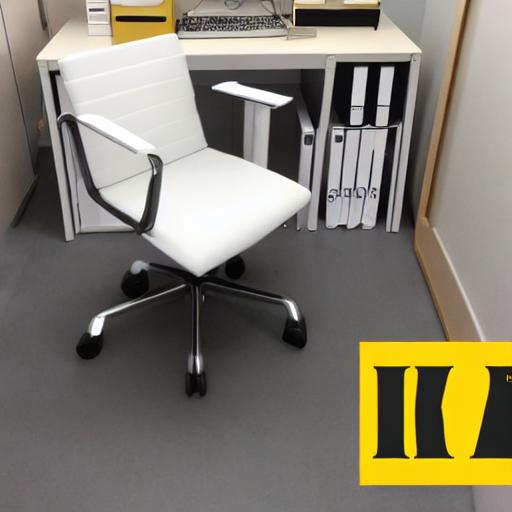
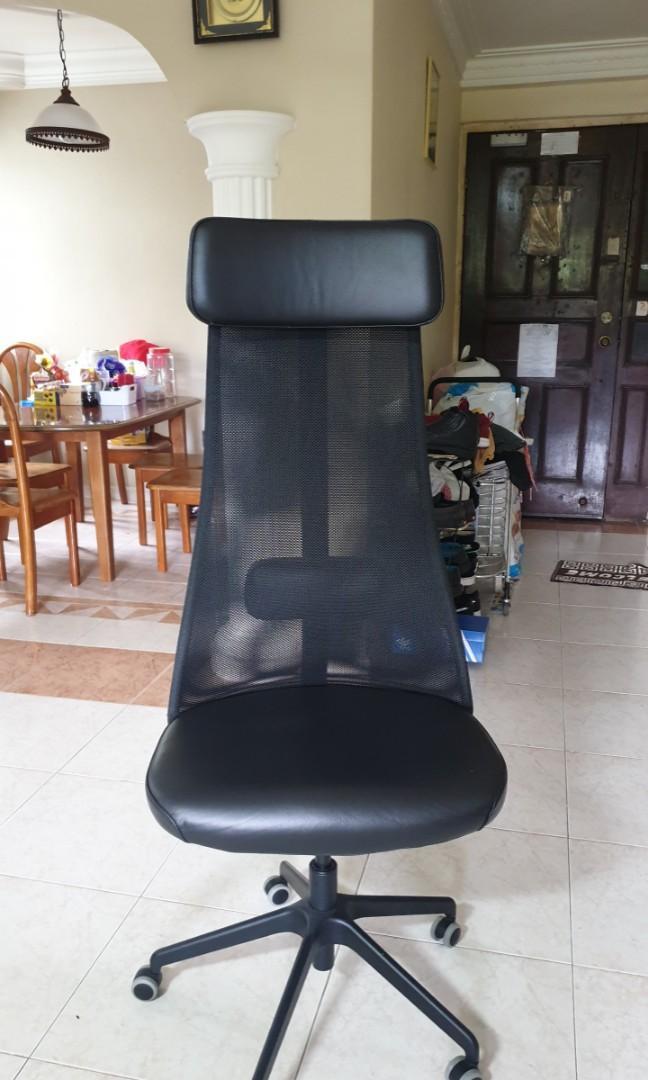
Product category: items_chair
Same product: no